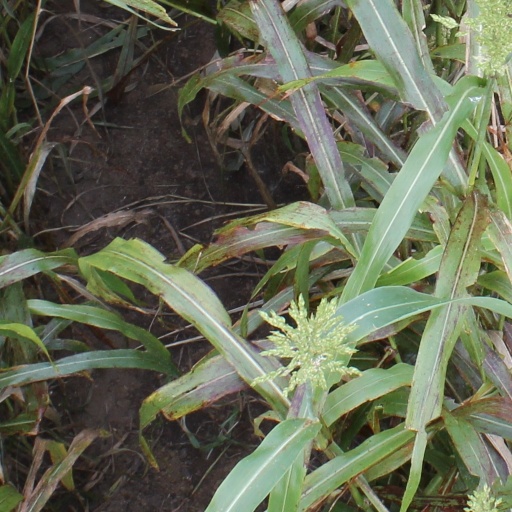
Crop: sorghum